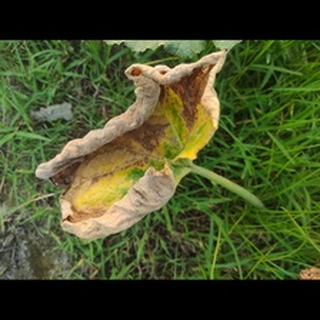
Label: pumpkin_powdery_mildew